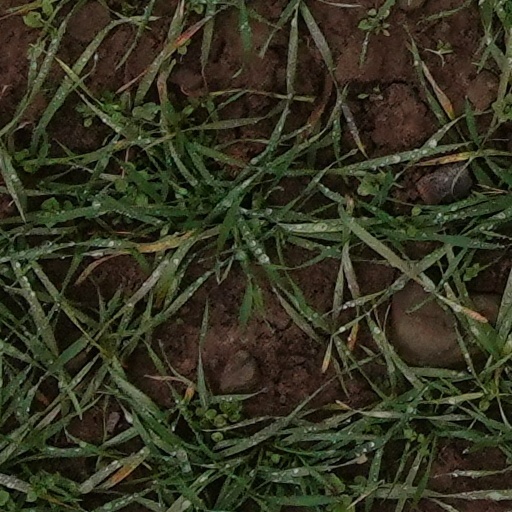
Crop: wheat